List of Sites of Special Scientific Interest in Bedfordshire

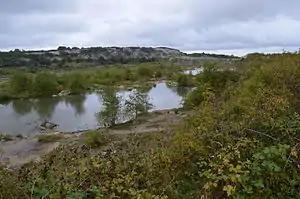
Houghton Regis Marl Lakes

Bedfordshire is a county in the East of England. It is bounded by Hertfordshire to the south-east, Cambridgeshire to the north-east, Northamptonshire to the north, and Buckinghamshire to the west. It has an area of , and population estimated in 2015 at 630,000, with an increase of 10% over the previous ten years. The county town is Bedford, and the name is first recorded in the treaty in about 879 between King Alfred the Great and Guthrum, which divided English and Danish territory by a line which went through Bedford.